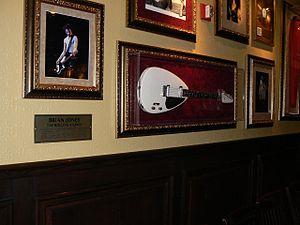
Lewis Brian Hopkins Jones, dit Brian Jones, né le 28 février 1942 à Cheltenham et mort le 3 juillet 1969 à Hartfield, est un musicien multi-instrumentiste britannique.